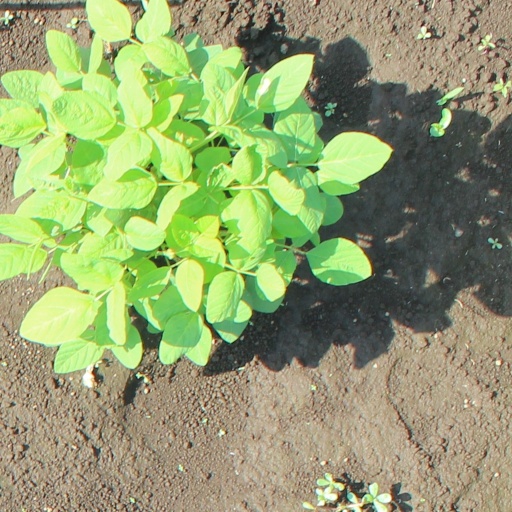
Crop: soybean